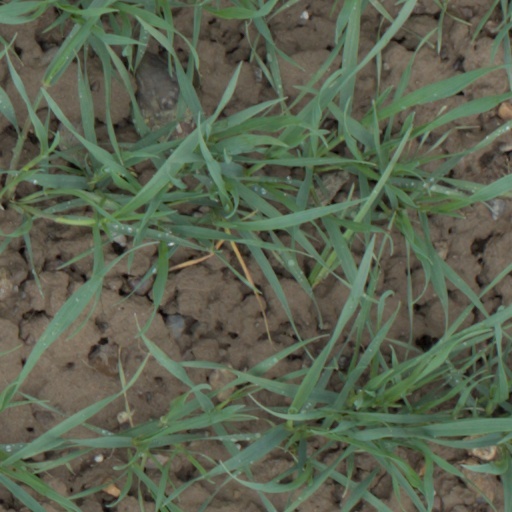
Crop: wheat